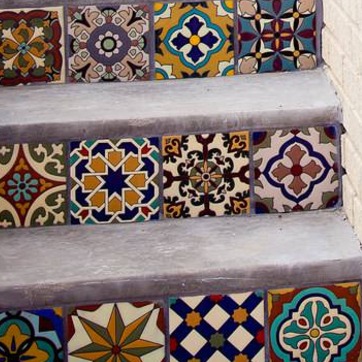
Material: tile